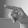
ASL letter: P